Ranch steak

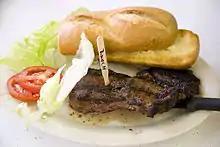
Ranch steak with bread, lettuce, and tomato

The Ranch steak comes from the chuck cut of a cow, namely the shoulder. Technically it is called a "boneless chuck shoulder center cut steak", but supermarkets usually use the shorter and more memorable term: "Ranch steak". A ranch steak is usually cut no thicker than one inch, weighs 10 ounces or less, and is usually trimmed of all excess fat.